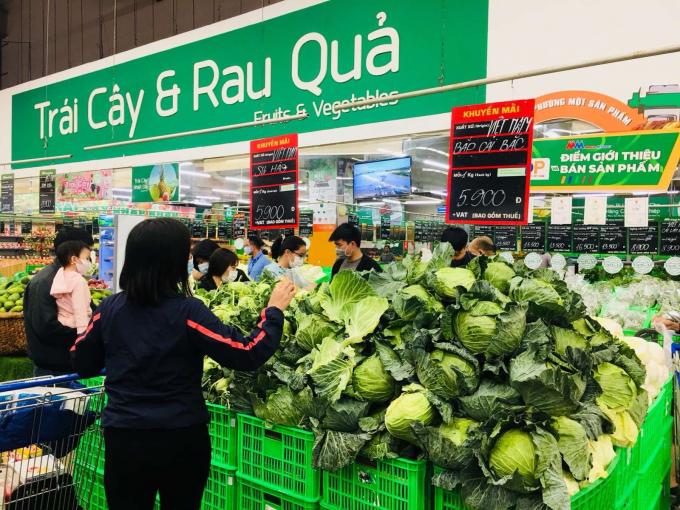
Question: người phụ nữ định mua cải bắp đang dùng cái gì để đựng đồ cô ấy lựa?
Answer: chiếc xe đẩy siêu thị